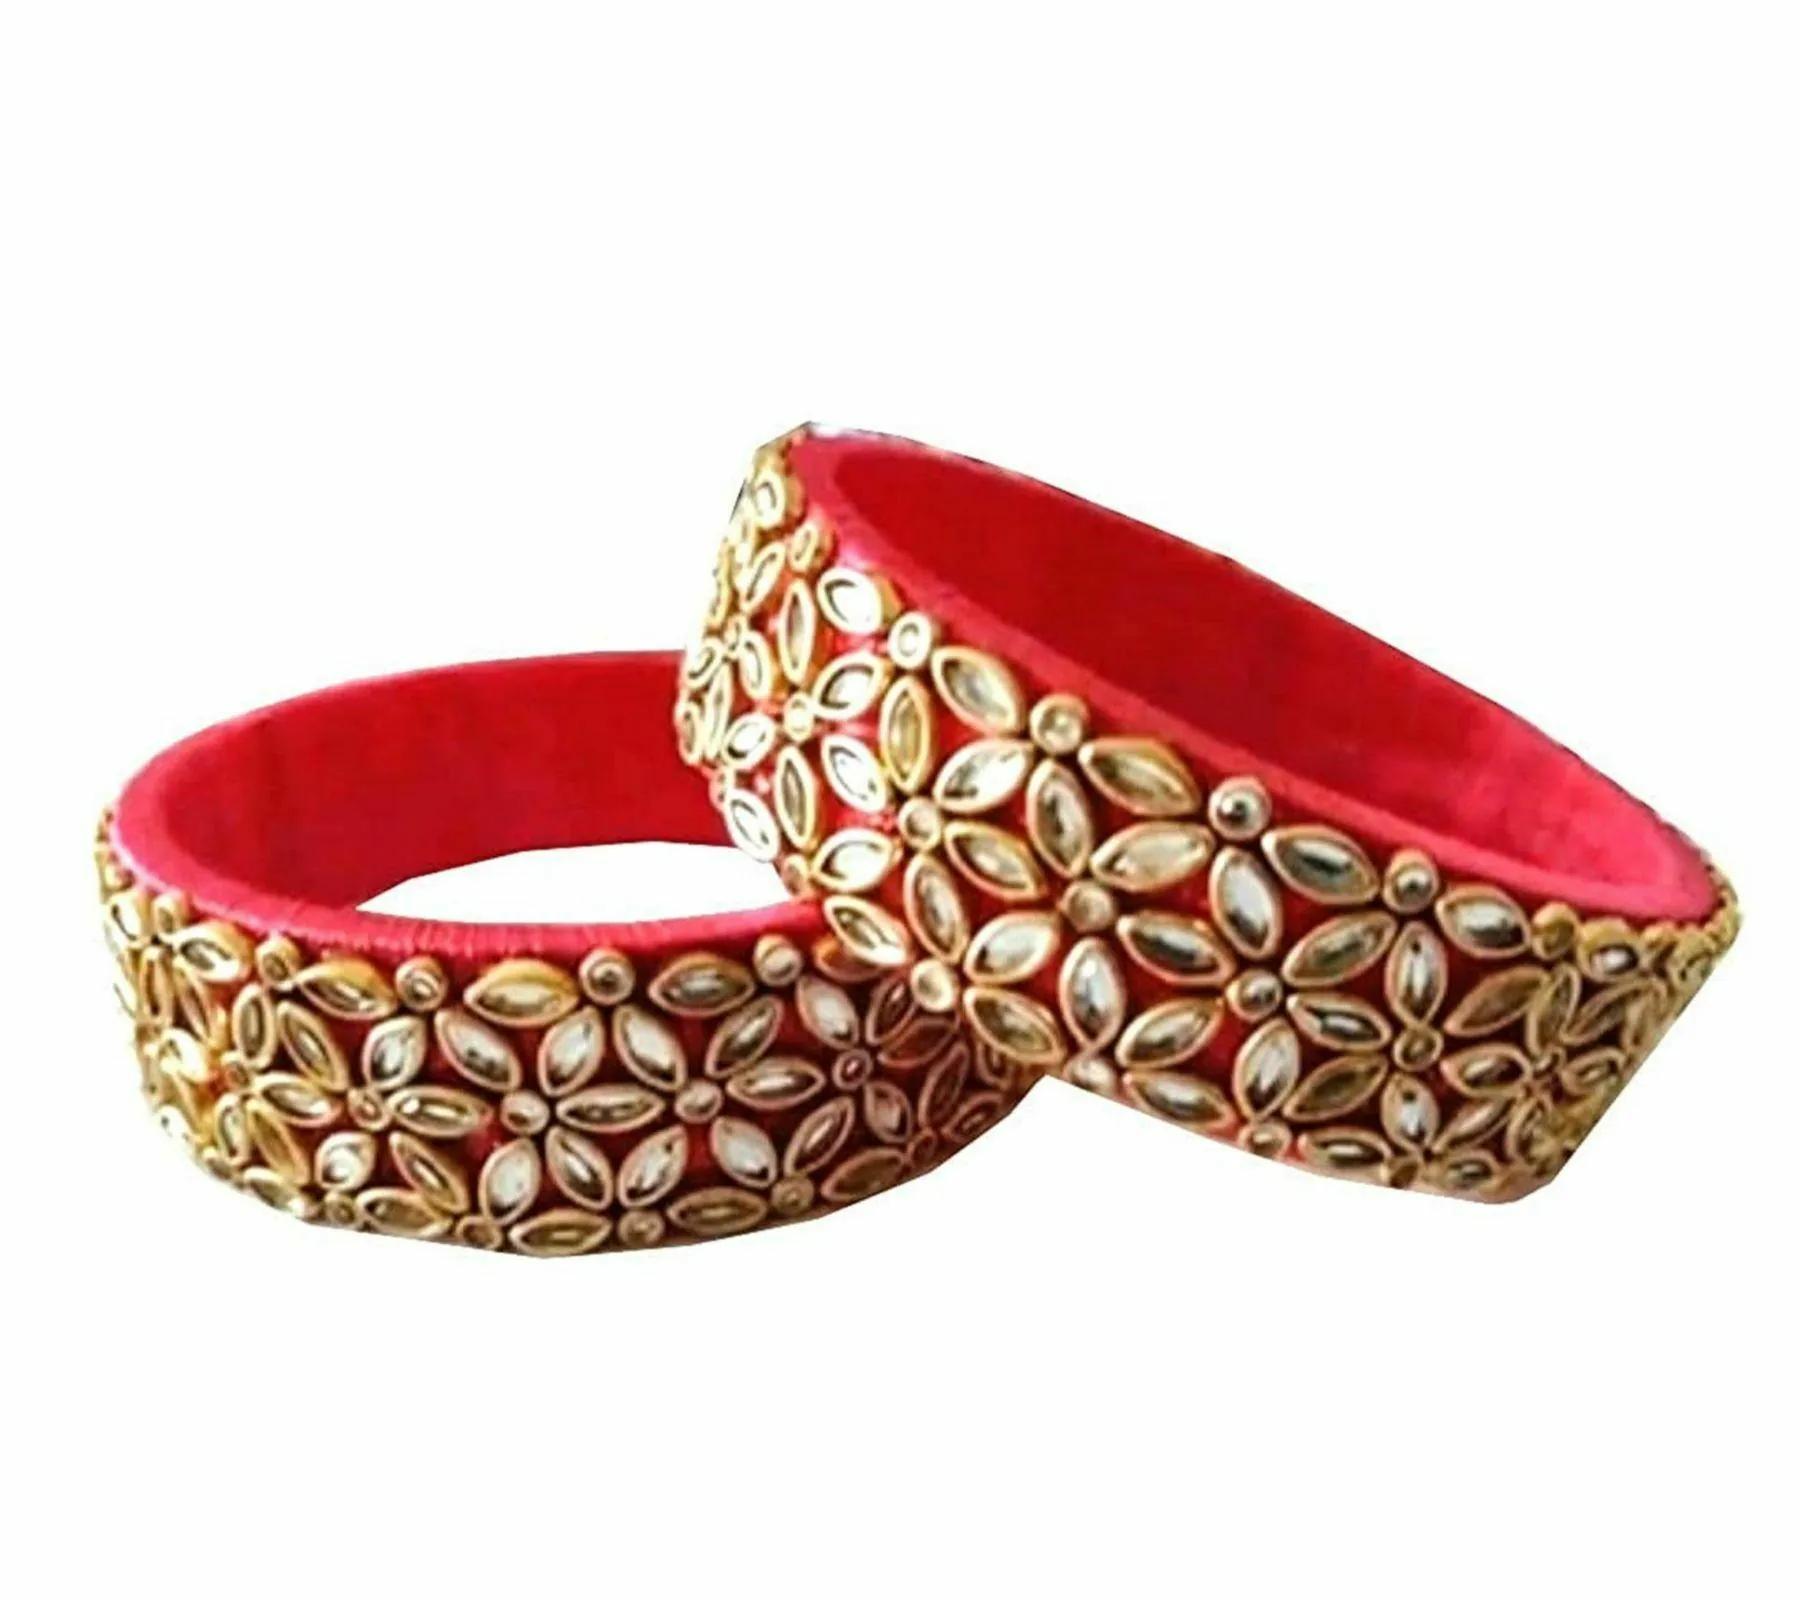
Aashirwad Traders Handmade Red Plastic and Silk Thread Kundan Bangle (Women) - 2.4 (set of 2)
Type: Bracelets
Brand: Aashirwad Traders
Price: Rs. 379
Fashionable trendy and party wear jewelery for womenDisclaimer:2 Bangle
Features: Fashionable trendy and party wear jewelery for women,Silk thread bangles available size2.2, 2.4, 2.6, 2.8, 2.10,Type handmade,material shine silk thread and kundan,Usage traditional, partywear and perfect match for silk saree and the lehengas.,#Unique Designs,#Durable and long-lasting
Included: 2 Bangle